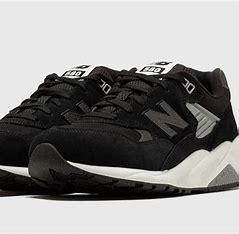
Brand: New
Model: Balance New Balance 580